Optimist (dinghy)

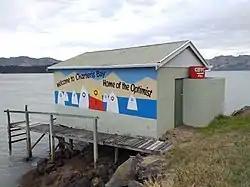
Shed marking the start of Optimist sailing in New Zealand

In 2017, over 2,200 boats were produced by around 30 builders worldwide; from 2012 to 2017, over 13,500 boats were built.